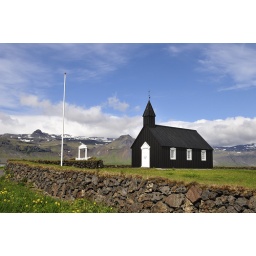
The stunning Black Church in Budir sitting on a lava field